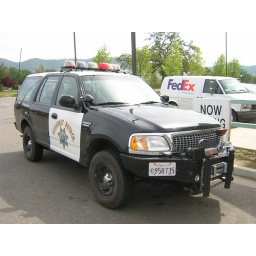
No wonder highway patrol has a truck in mountain areas.